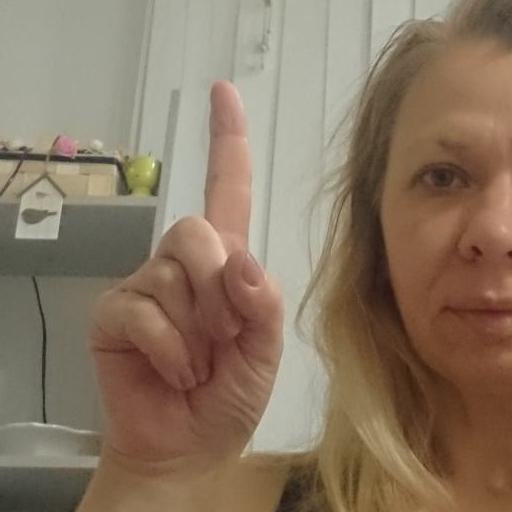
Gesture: one